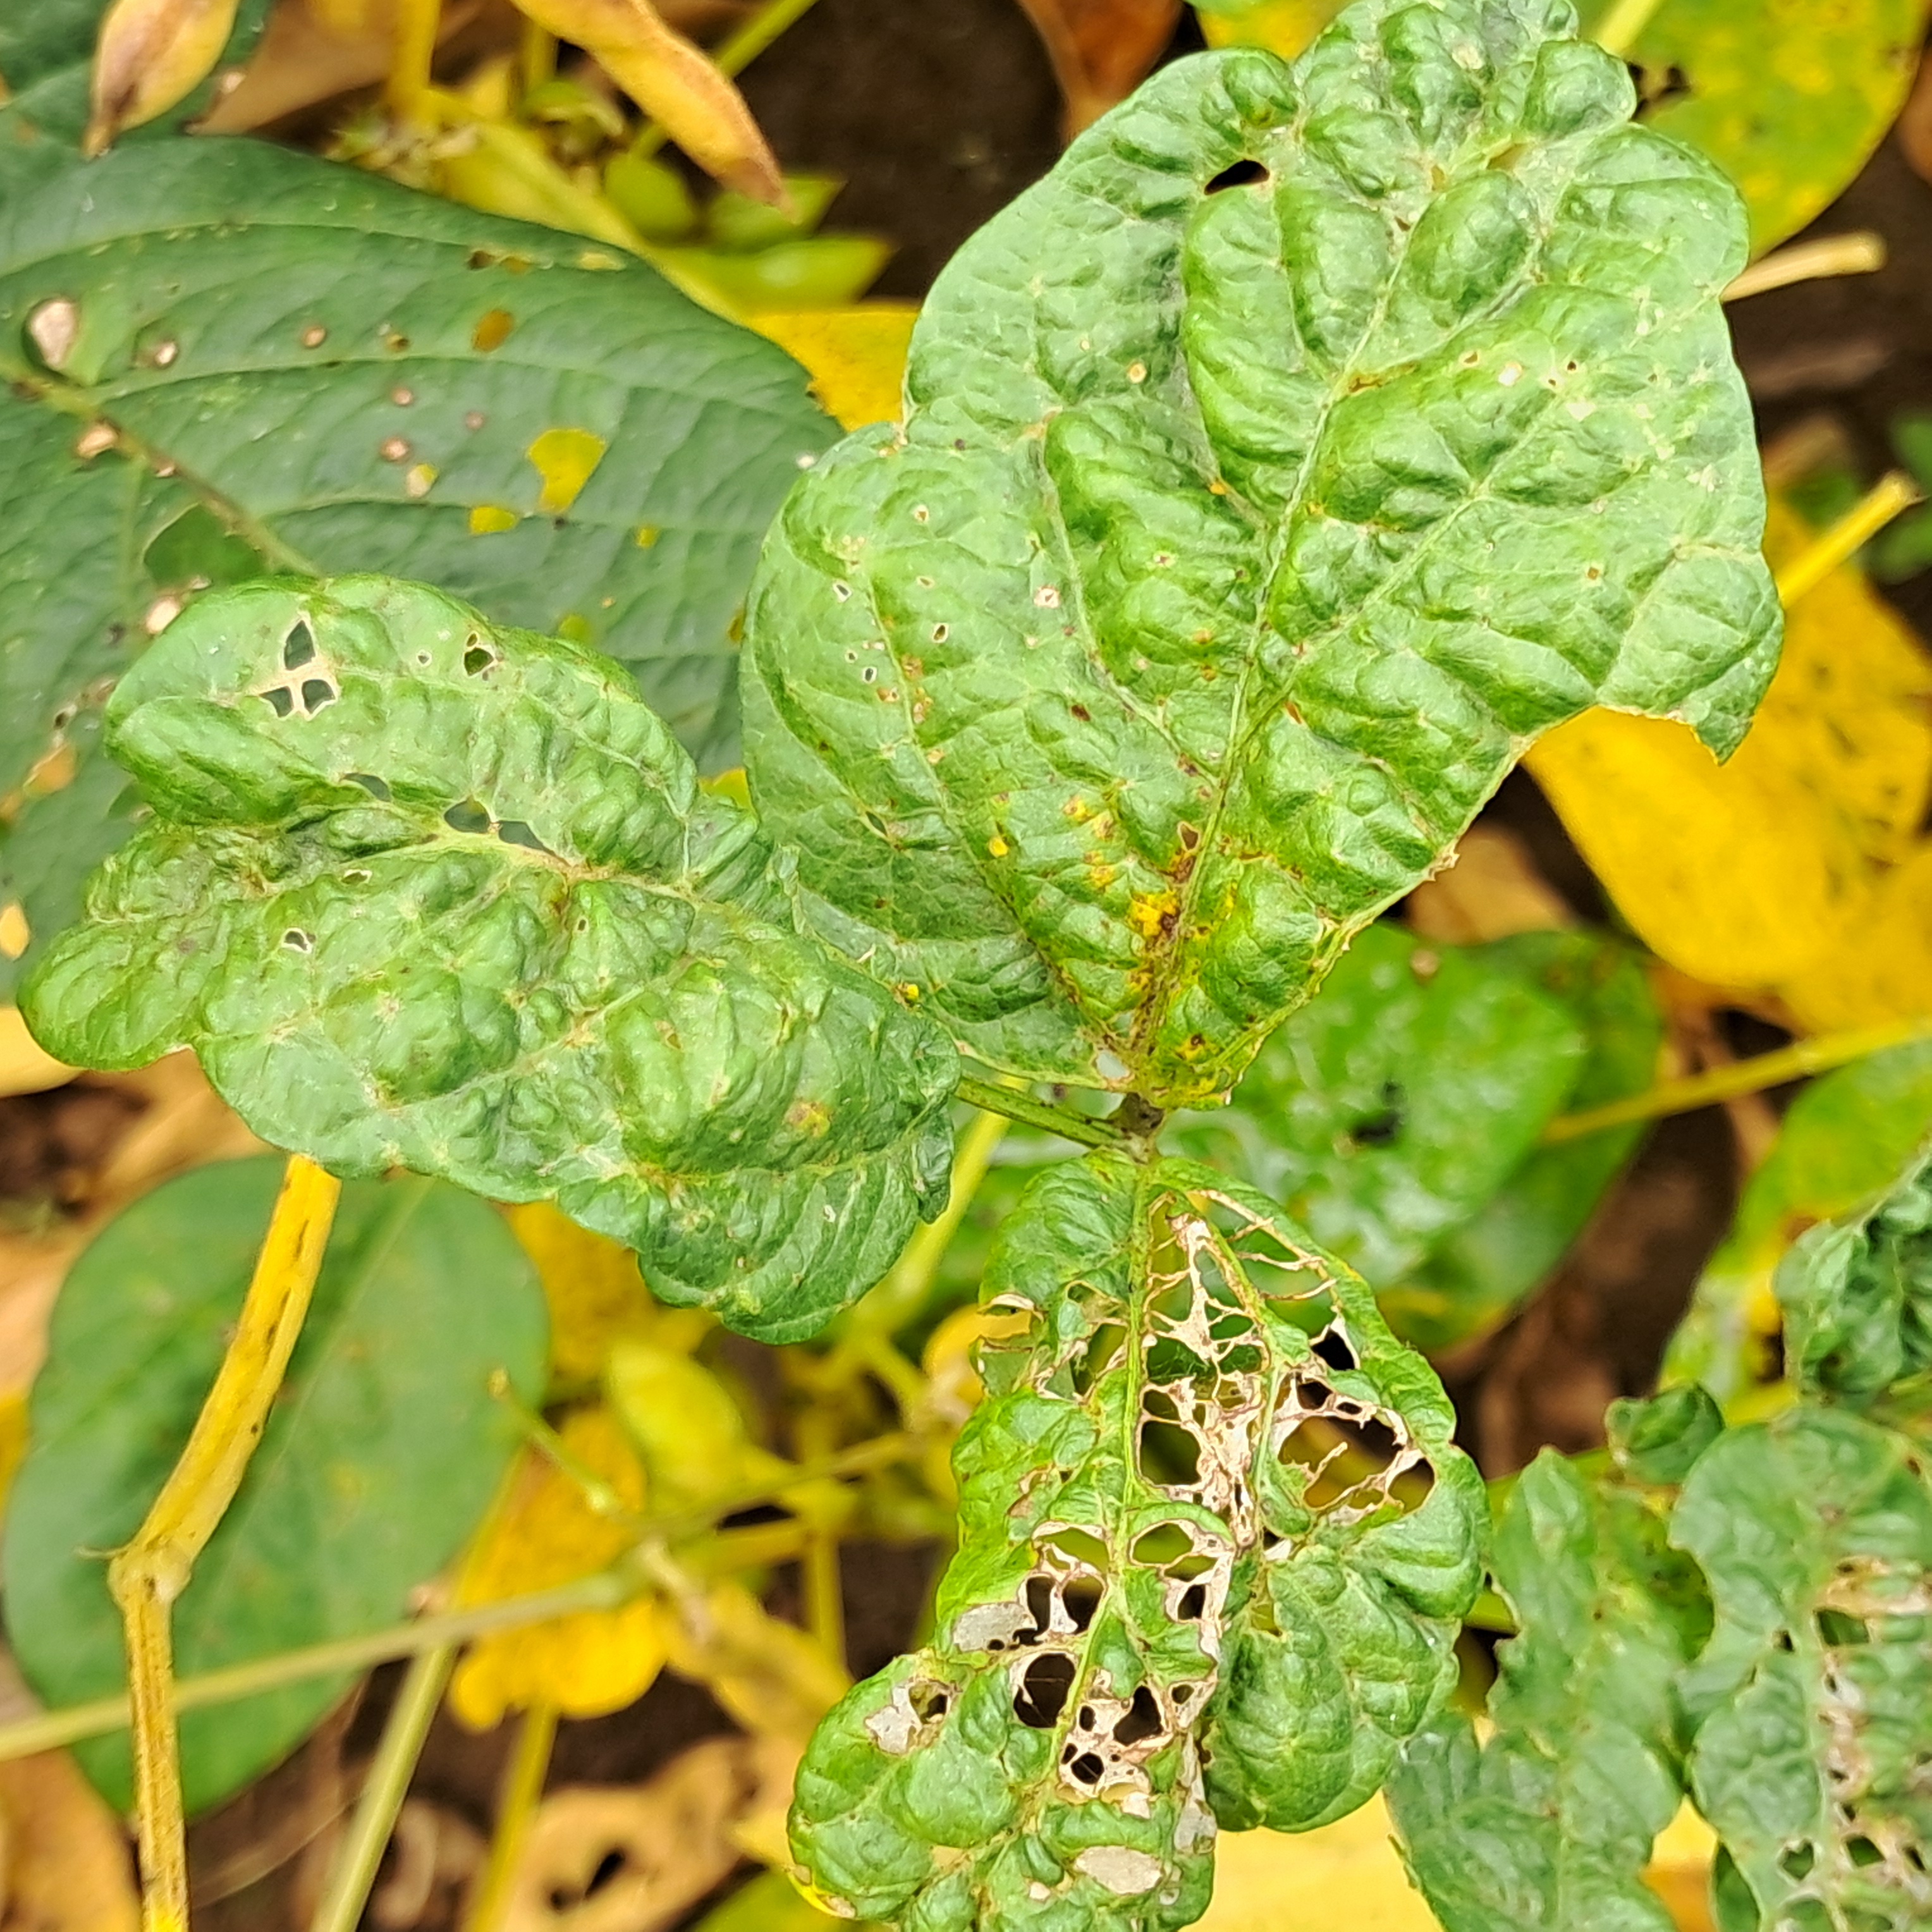
Label: Mosaic